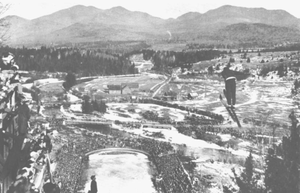
Les Jeux olympiques d'hiver de 1932, officiellement connus comme les IIIᵉ Jeux olympiques d'hiver, ont lieu à Lake Placid dans l'État de New York aux États-Unis du 4 au 13 février 1932. Ce sont les premiers Jeux olympiques d'hiver organisés à l'extérieur de l'Europe. Selon une règle non officielle du Comité international olympique, le pays hôte des Jeux d'été peut également organiser les Jeux d'hiver la même année et, après l'attribution des Jeux olympiques d'été de 1932 à Los Angeles, Lake Placid est choisie parmi sept villes américaines pour accueillir les Jeux d'hiver. Ces Jeux se déroulent pendant la Grande Dépression, ce qui complique l'organisation et provoque une faible participation des nations européennes qui ont des difficultés à financer le voyage jusqu'aux États-Unis. Les compétitions sont également perturbées par des conditions météorologiques inhabituelles. Les températures montent jusqu'à 7 degrés Celsius, ce qui fait fondre la piste de bobsleigh et les patinoires ; les courses de bob à quatre doivent être disputées après la cérémonie de clôture.